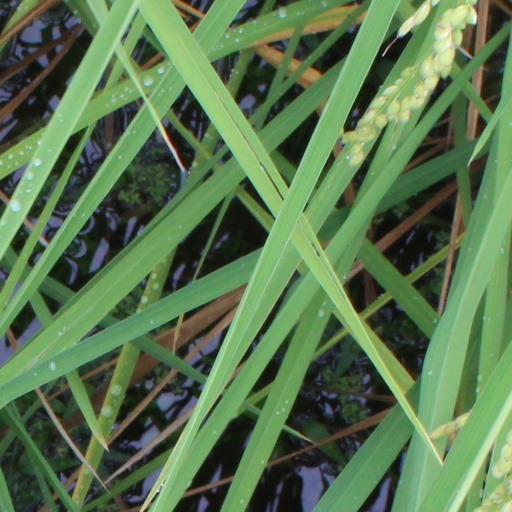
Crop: rice